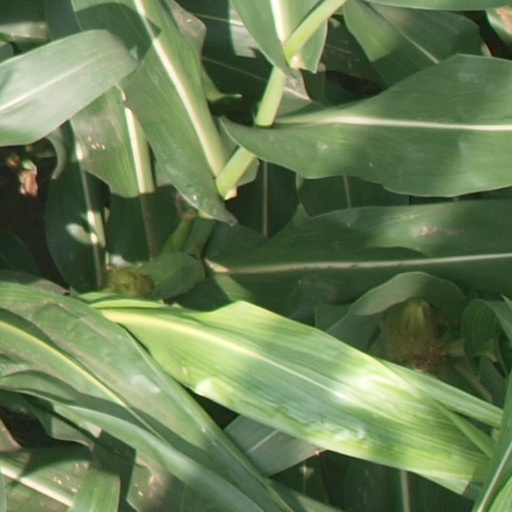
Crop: maize; corn